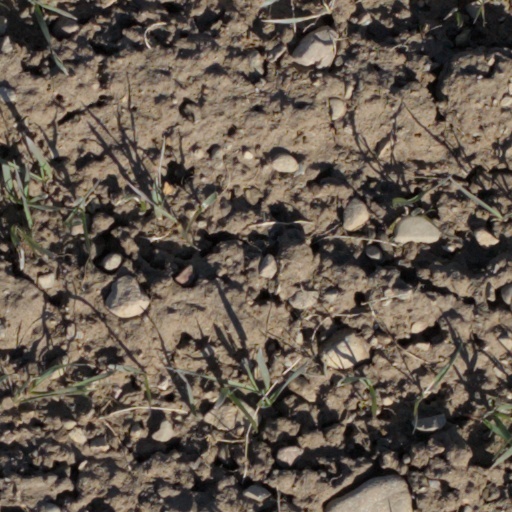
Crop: wheat